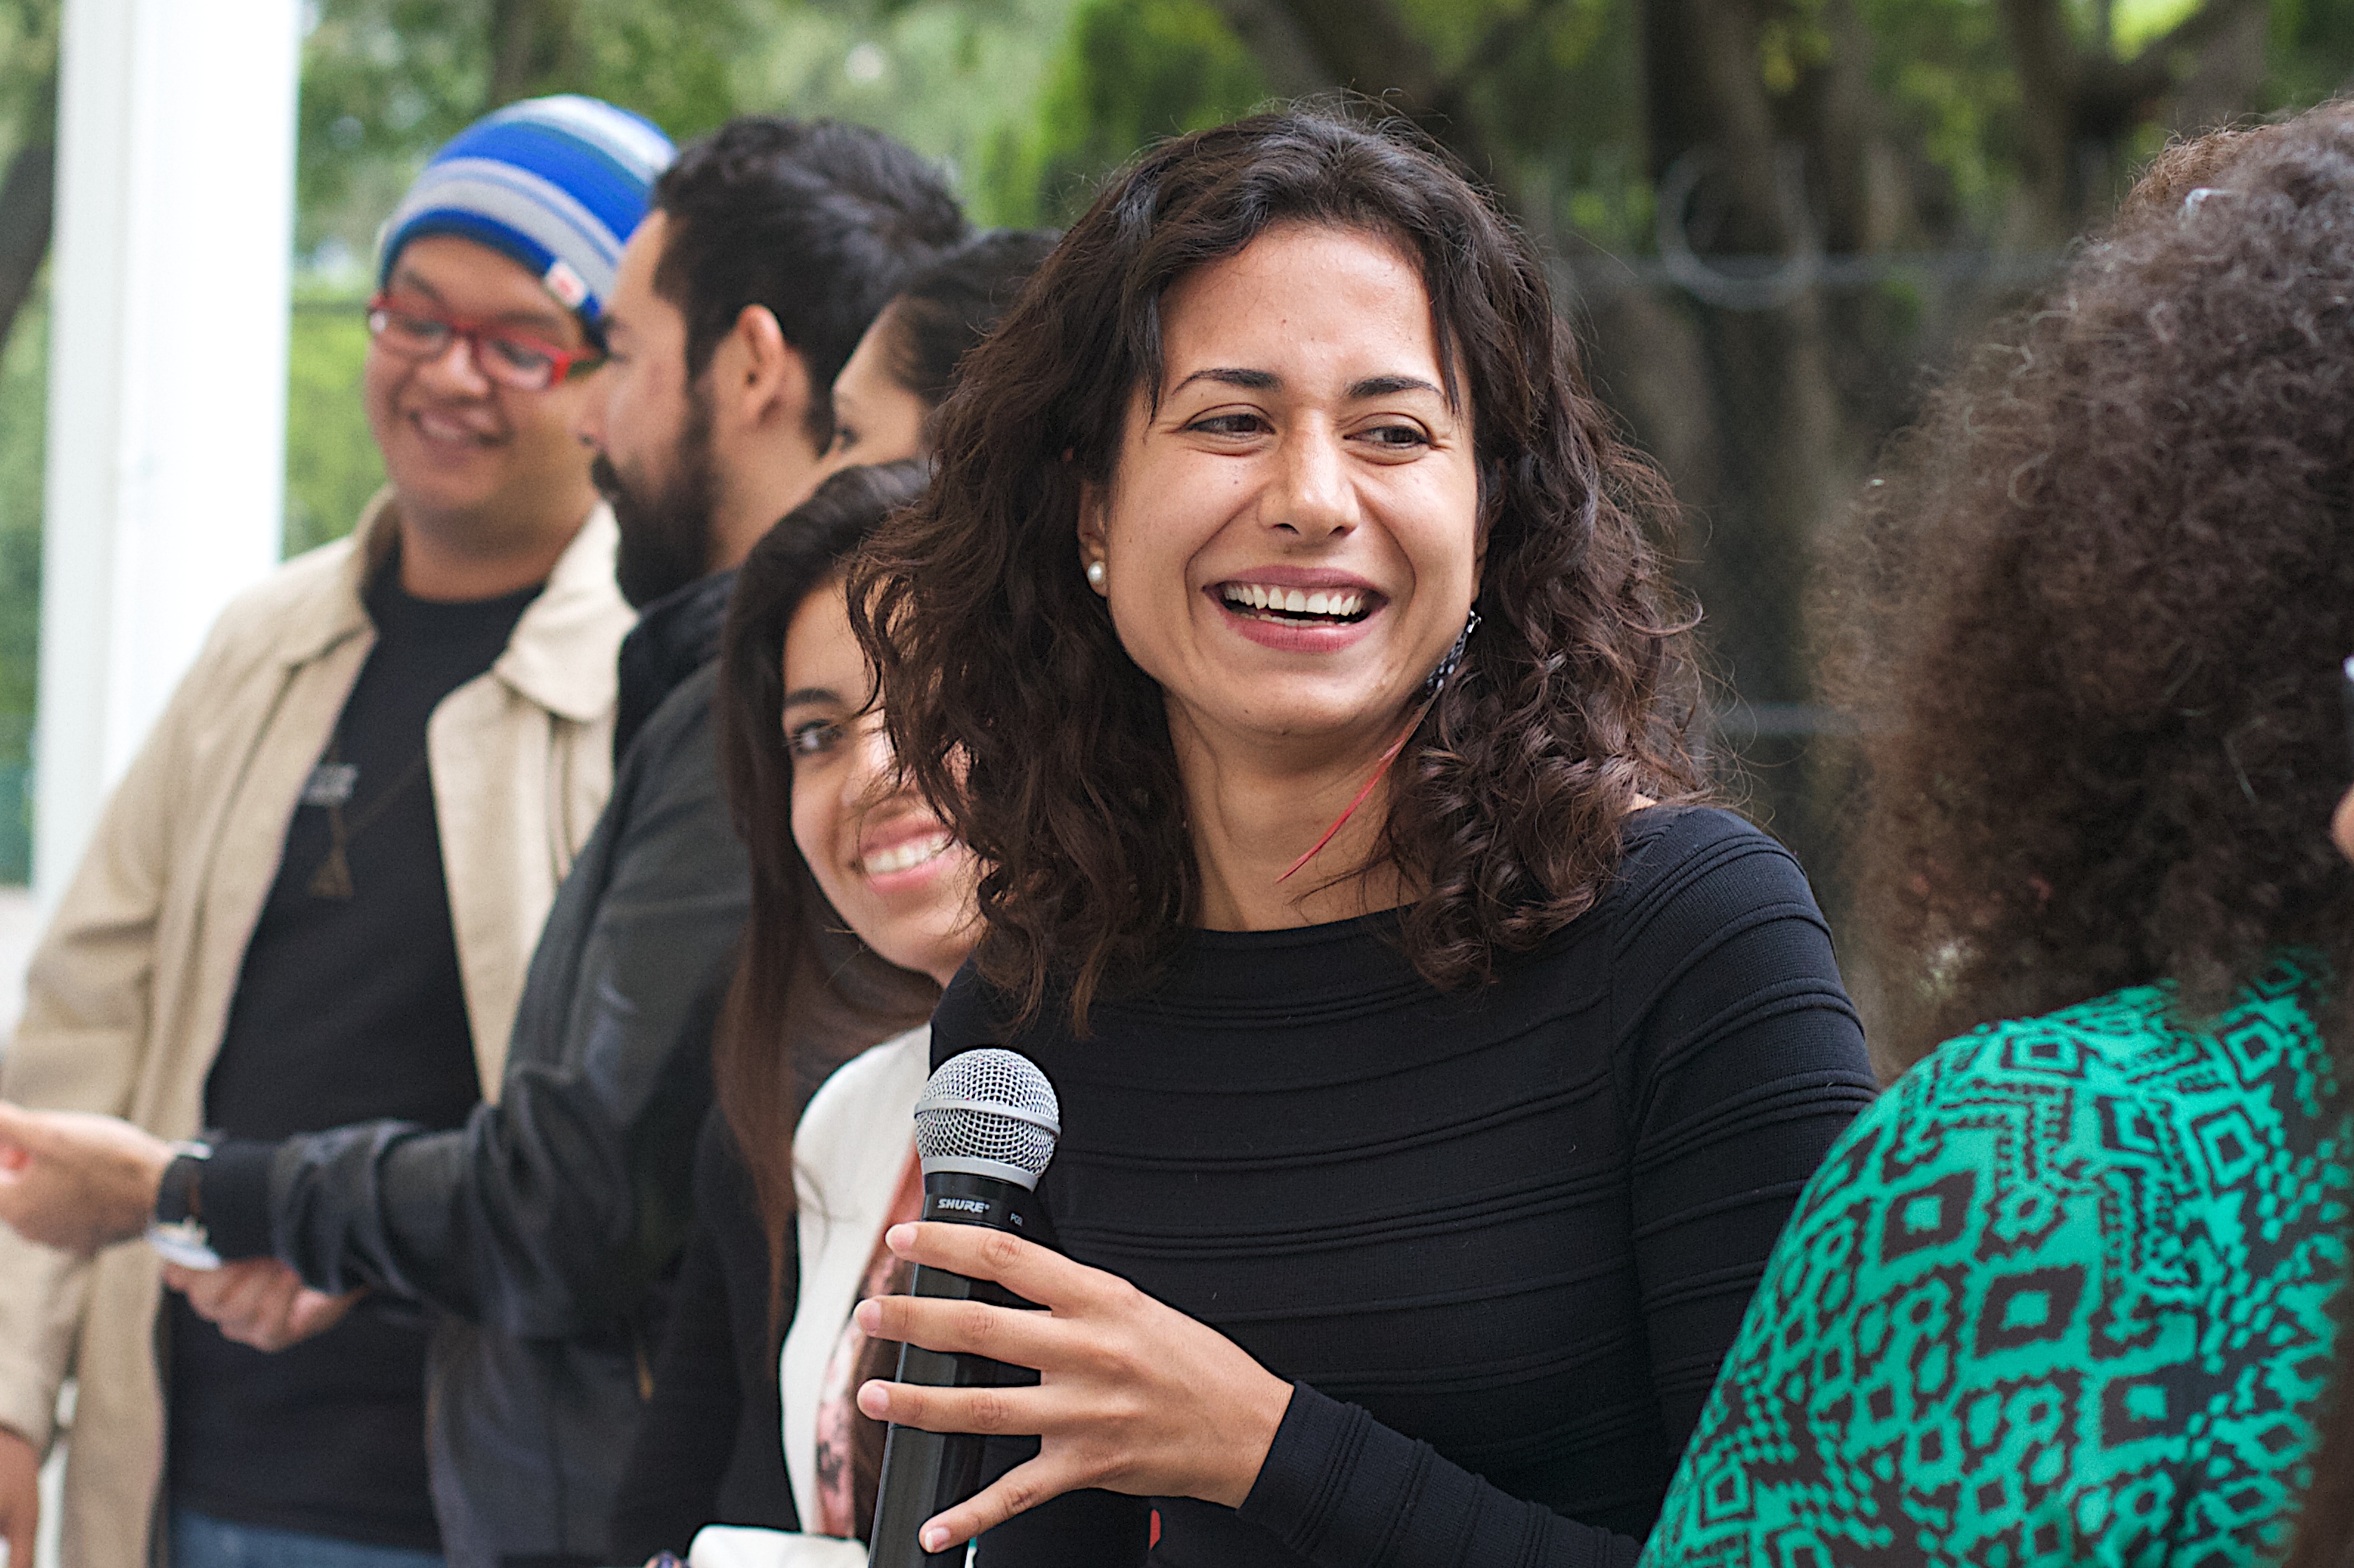
person, people, youth, community, student, udgagora, social group